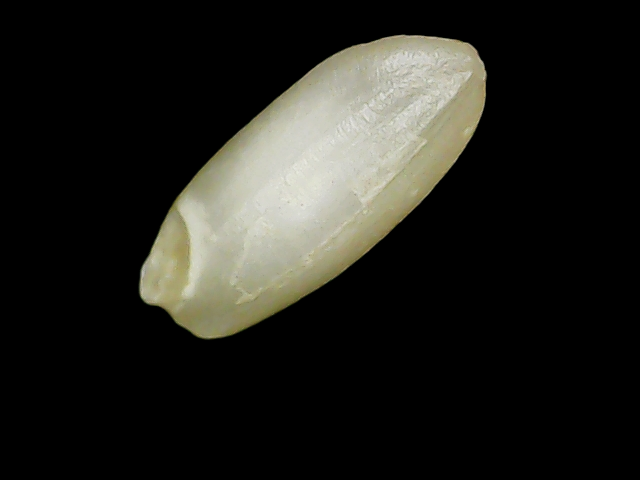
Rice variety: Binadhan10